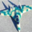
Label: airplane